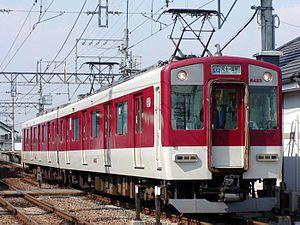
La ligne Kintetsu Gose est une courte ligne ferroviaire du réseau Kintetsu située dans la préfecture de Nara au Japon. Elle relie la gare de Shakudo à Katsuragi à la gare de Kintesu-Gose à Gose.